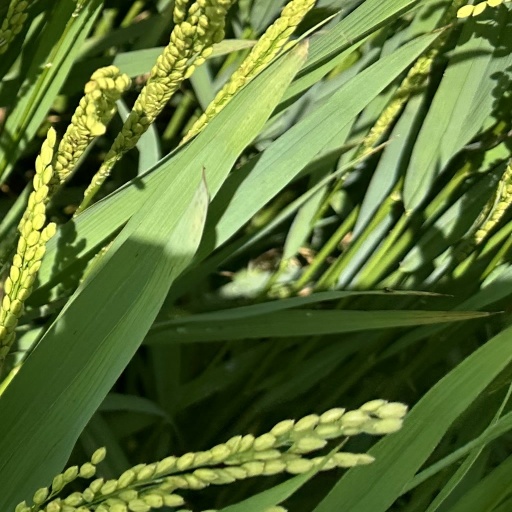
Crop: rice